José Martí

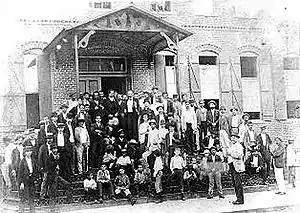
José Martí (center) poses with workers at the Ybor Factory Building in Ybor City, Tampa, Florida

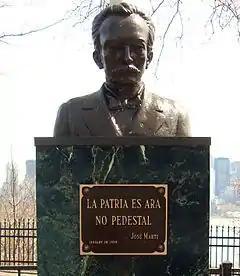
Monument of Martí in West New York, NJ. Translated, it reads "The Fatherland is an altar, not a stepping stone."

In January 1871, Martí embarked on the steam ship "Guipuzcoa", which took him from Havana to Cádiz. He settled in Madrid in a guesthouse in Desengaño St. #10. Arriving at the capital he contacted fellow Cuban Carlos Sauvalle, who had been deported to Spain a year before Martí and whose house served as a center of reunions for Cubans in exile. On 24 March, Cádiz's newspaper "La Soberania Nacional", published Martí's article "Castillo" in which he recalled the sufferings of a friend he met in prison. This article would be reprinted in Sevilla's "La Cuestión Cubana" and New York's "La República". At this time, Martí registered himself as a member of independent studies in the law faculty of the Central University of Madrid. While studying here, Martí openly participated in discourse on the Cuban issue, debating through the Spanish press and circulating documents protesting Spanish activities in Cuba.